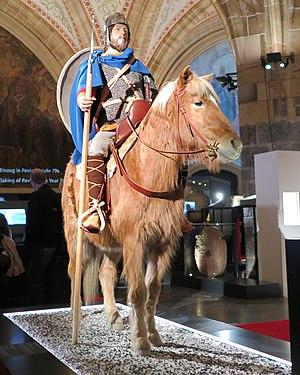
Charlemagne, du latin Carolus Magnus, ou Charles Iᵉʳ dit « le Grand », né à une date inconnue, mort le 28 janvier 814 à Aix-la-Chapelle, est un roi des Francs et empereur. Il appartient à la dynastie des Carolingiens. Fils de Pépin le Bref, il est roi des Francs à partir de 768, devient par conquête roi des Lombards en 774 et est couronné empereur à Rome par le pape Léon III le 24 ou 25 décembre 800, relevant une dignité disparue en Occident depuis la déposition, trois siècles auparavant, de Romulus Augustule en 476.
L'histoire de l’armement médiéval est marquée par la suprématie de la cavalerie, à compter de la bataille d'Andrinople où les cavaliers lourds de l'armée des Goths vainquent les cohortes de la Légion romaine.
Les Francs constituent un peuple germanique apparaissant sous la forme d'une confédération au moment des grandes invasions. Une partie d'entre eux joue un rôle central dans l'histoire de France, celle des Pays-Bas, celle de la Belgique, celle du Luxembourg et celle de l'Allemagne à compter de leur sédentarisation en Gaule romaine. Ils ont donné leur nom à la France et aux Français ainsi qu'à de nombreuses places et régions en Allemagne, les plus connus étant la ville Francfort-sur-le-Main et la région nord de Bavière, Franken, Franconie en français.